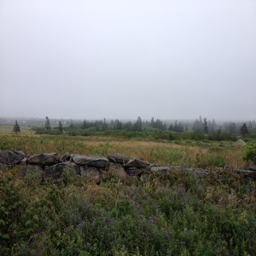
looking out over the fields and trees on the edge of town outside a city .